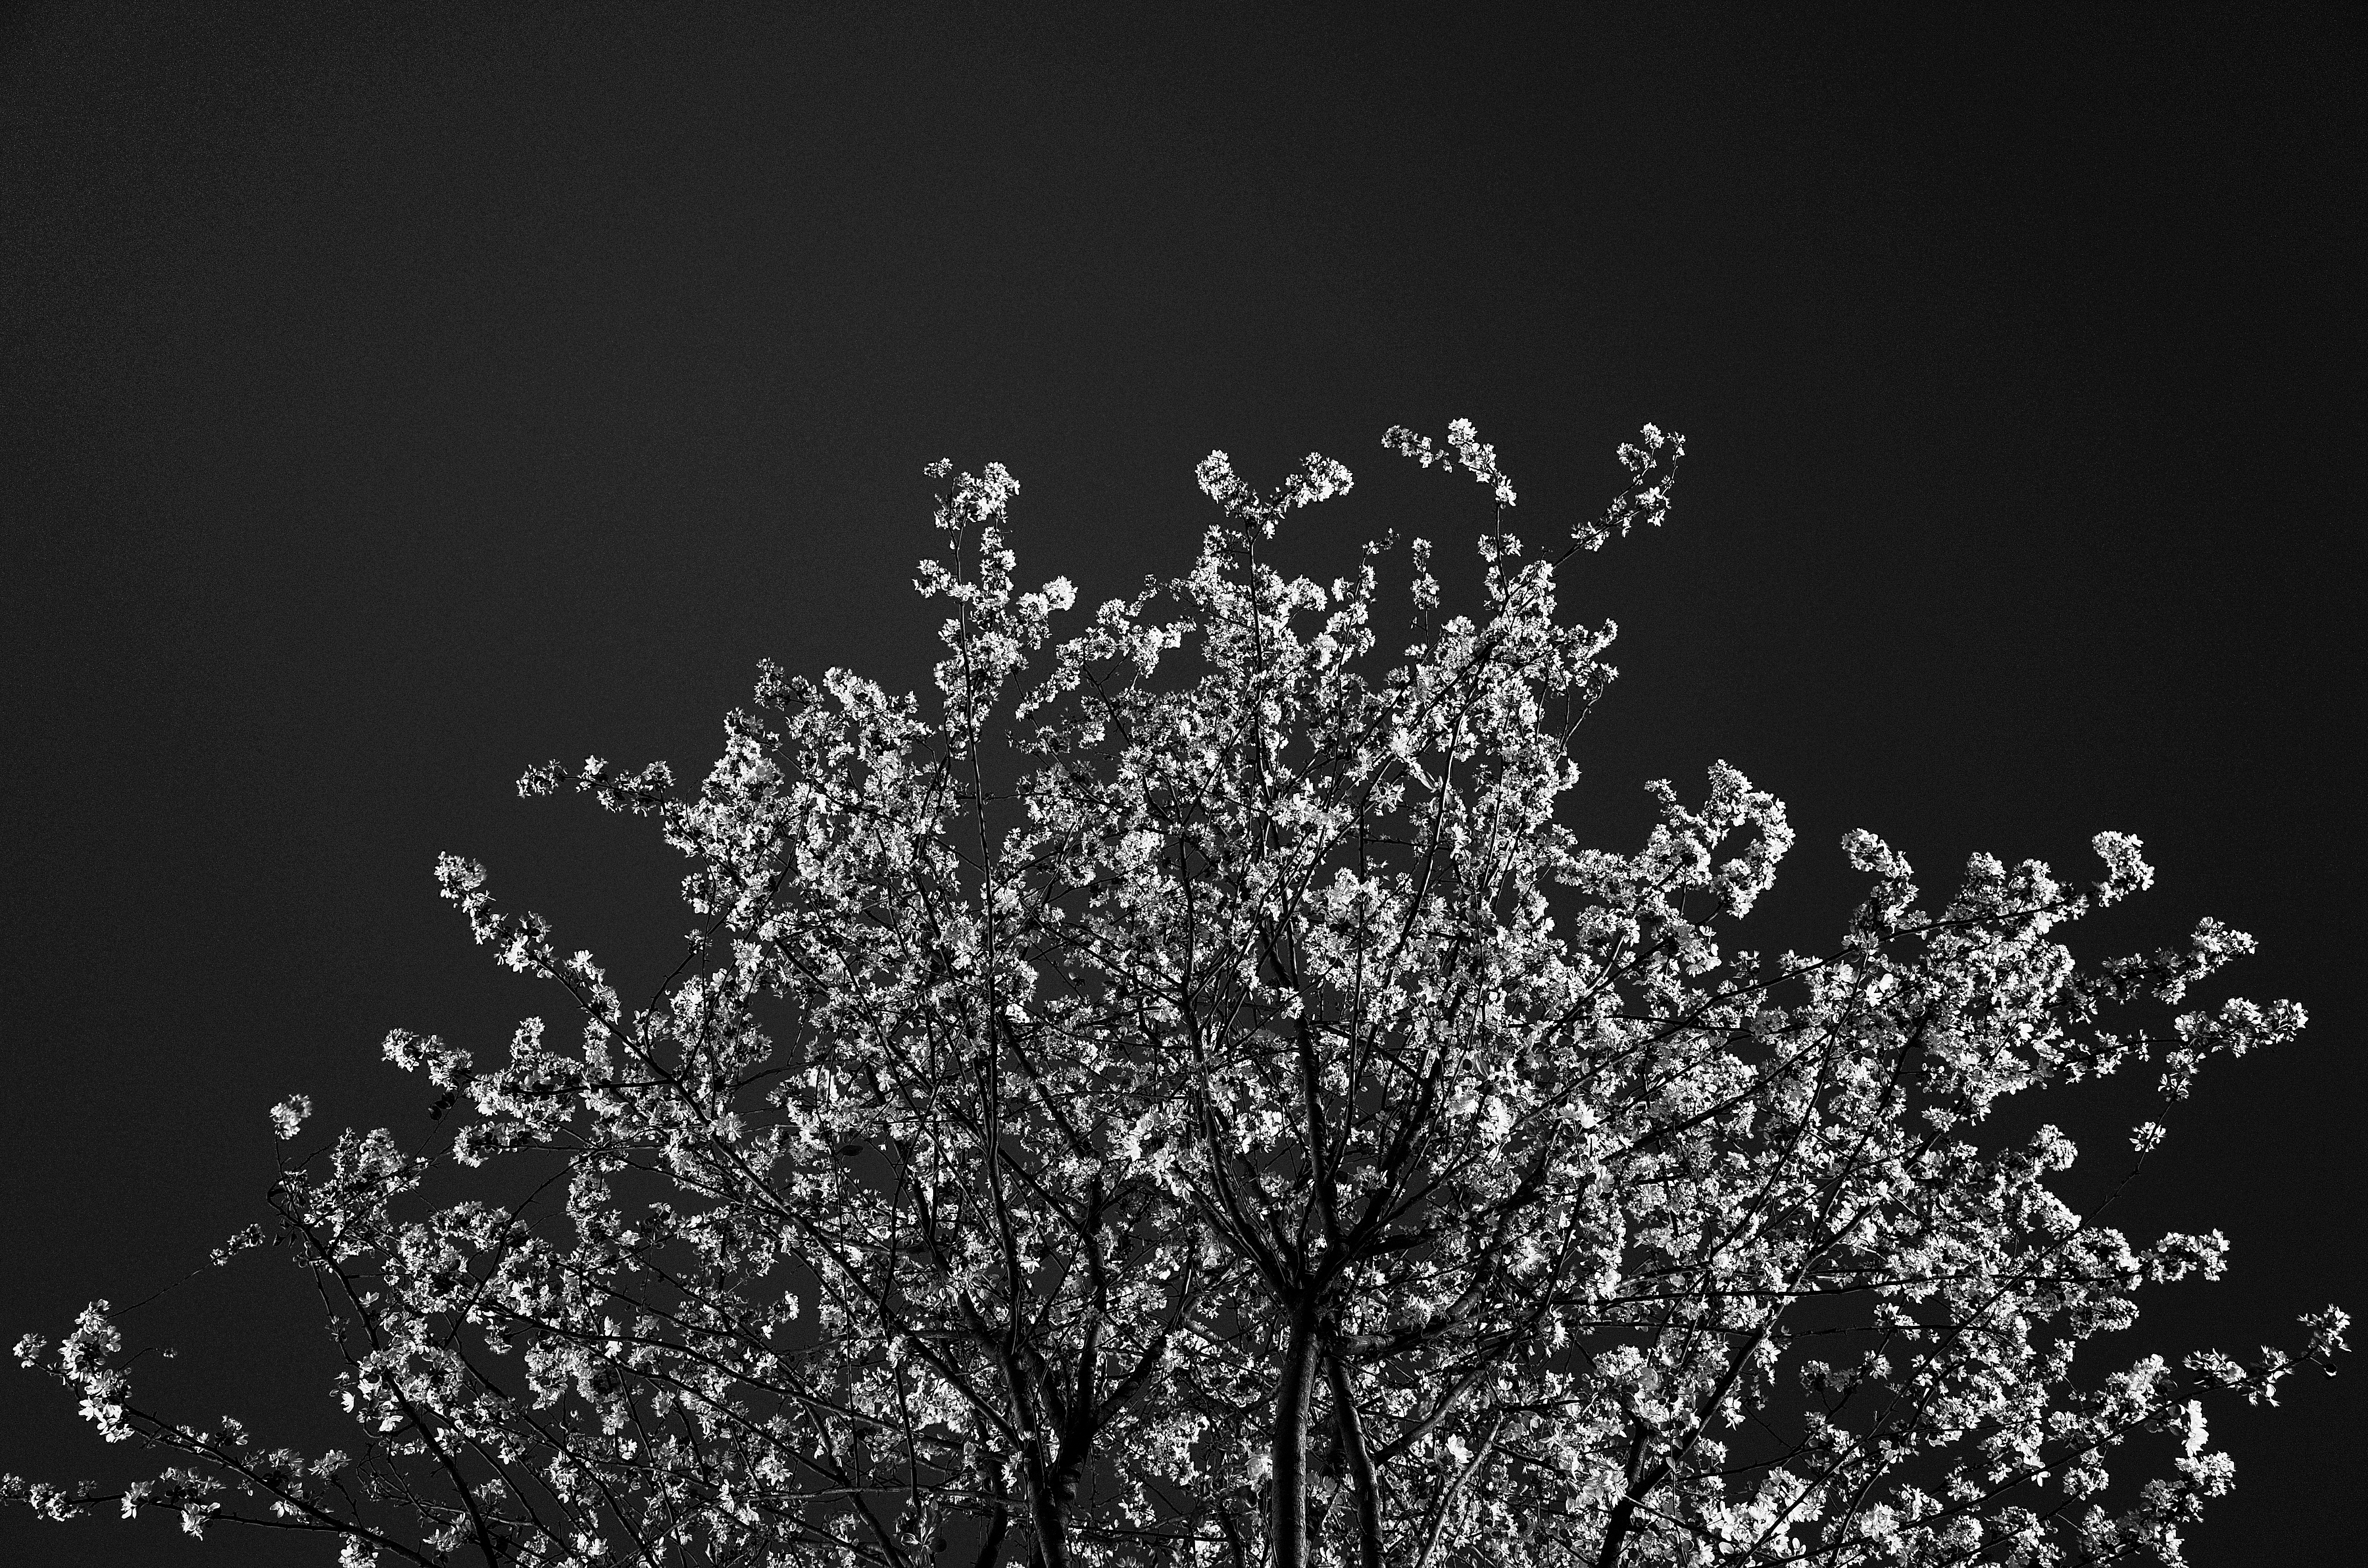
tree, nature, branch, blossom, black and white, plant, night, photography, leaf, flower, bloom, frost, darkness, black, monochrome, flora, flowers, macro photography, monochrome photography